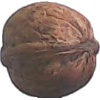
Label: walnut